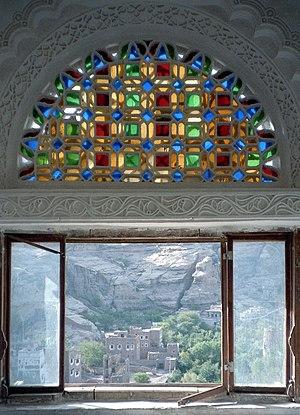
Vue d'une fenêtre du palais Dhar Al Hajjar, Yémen